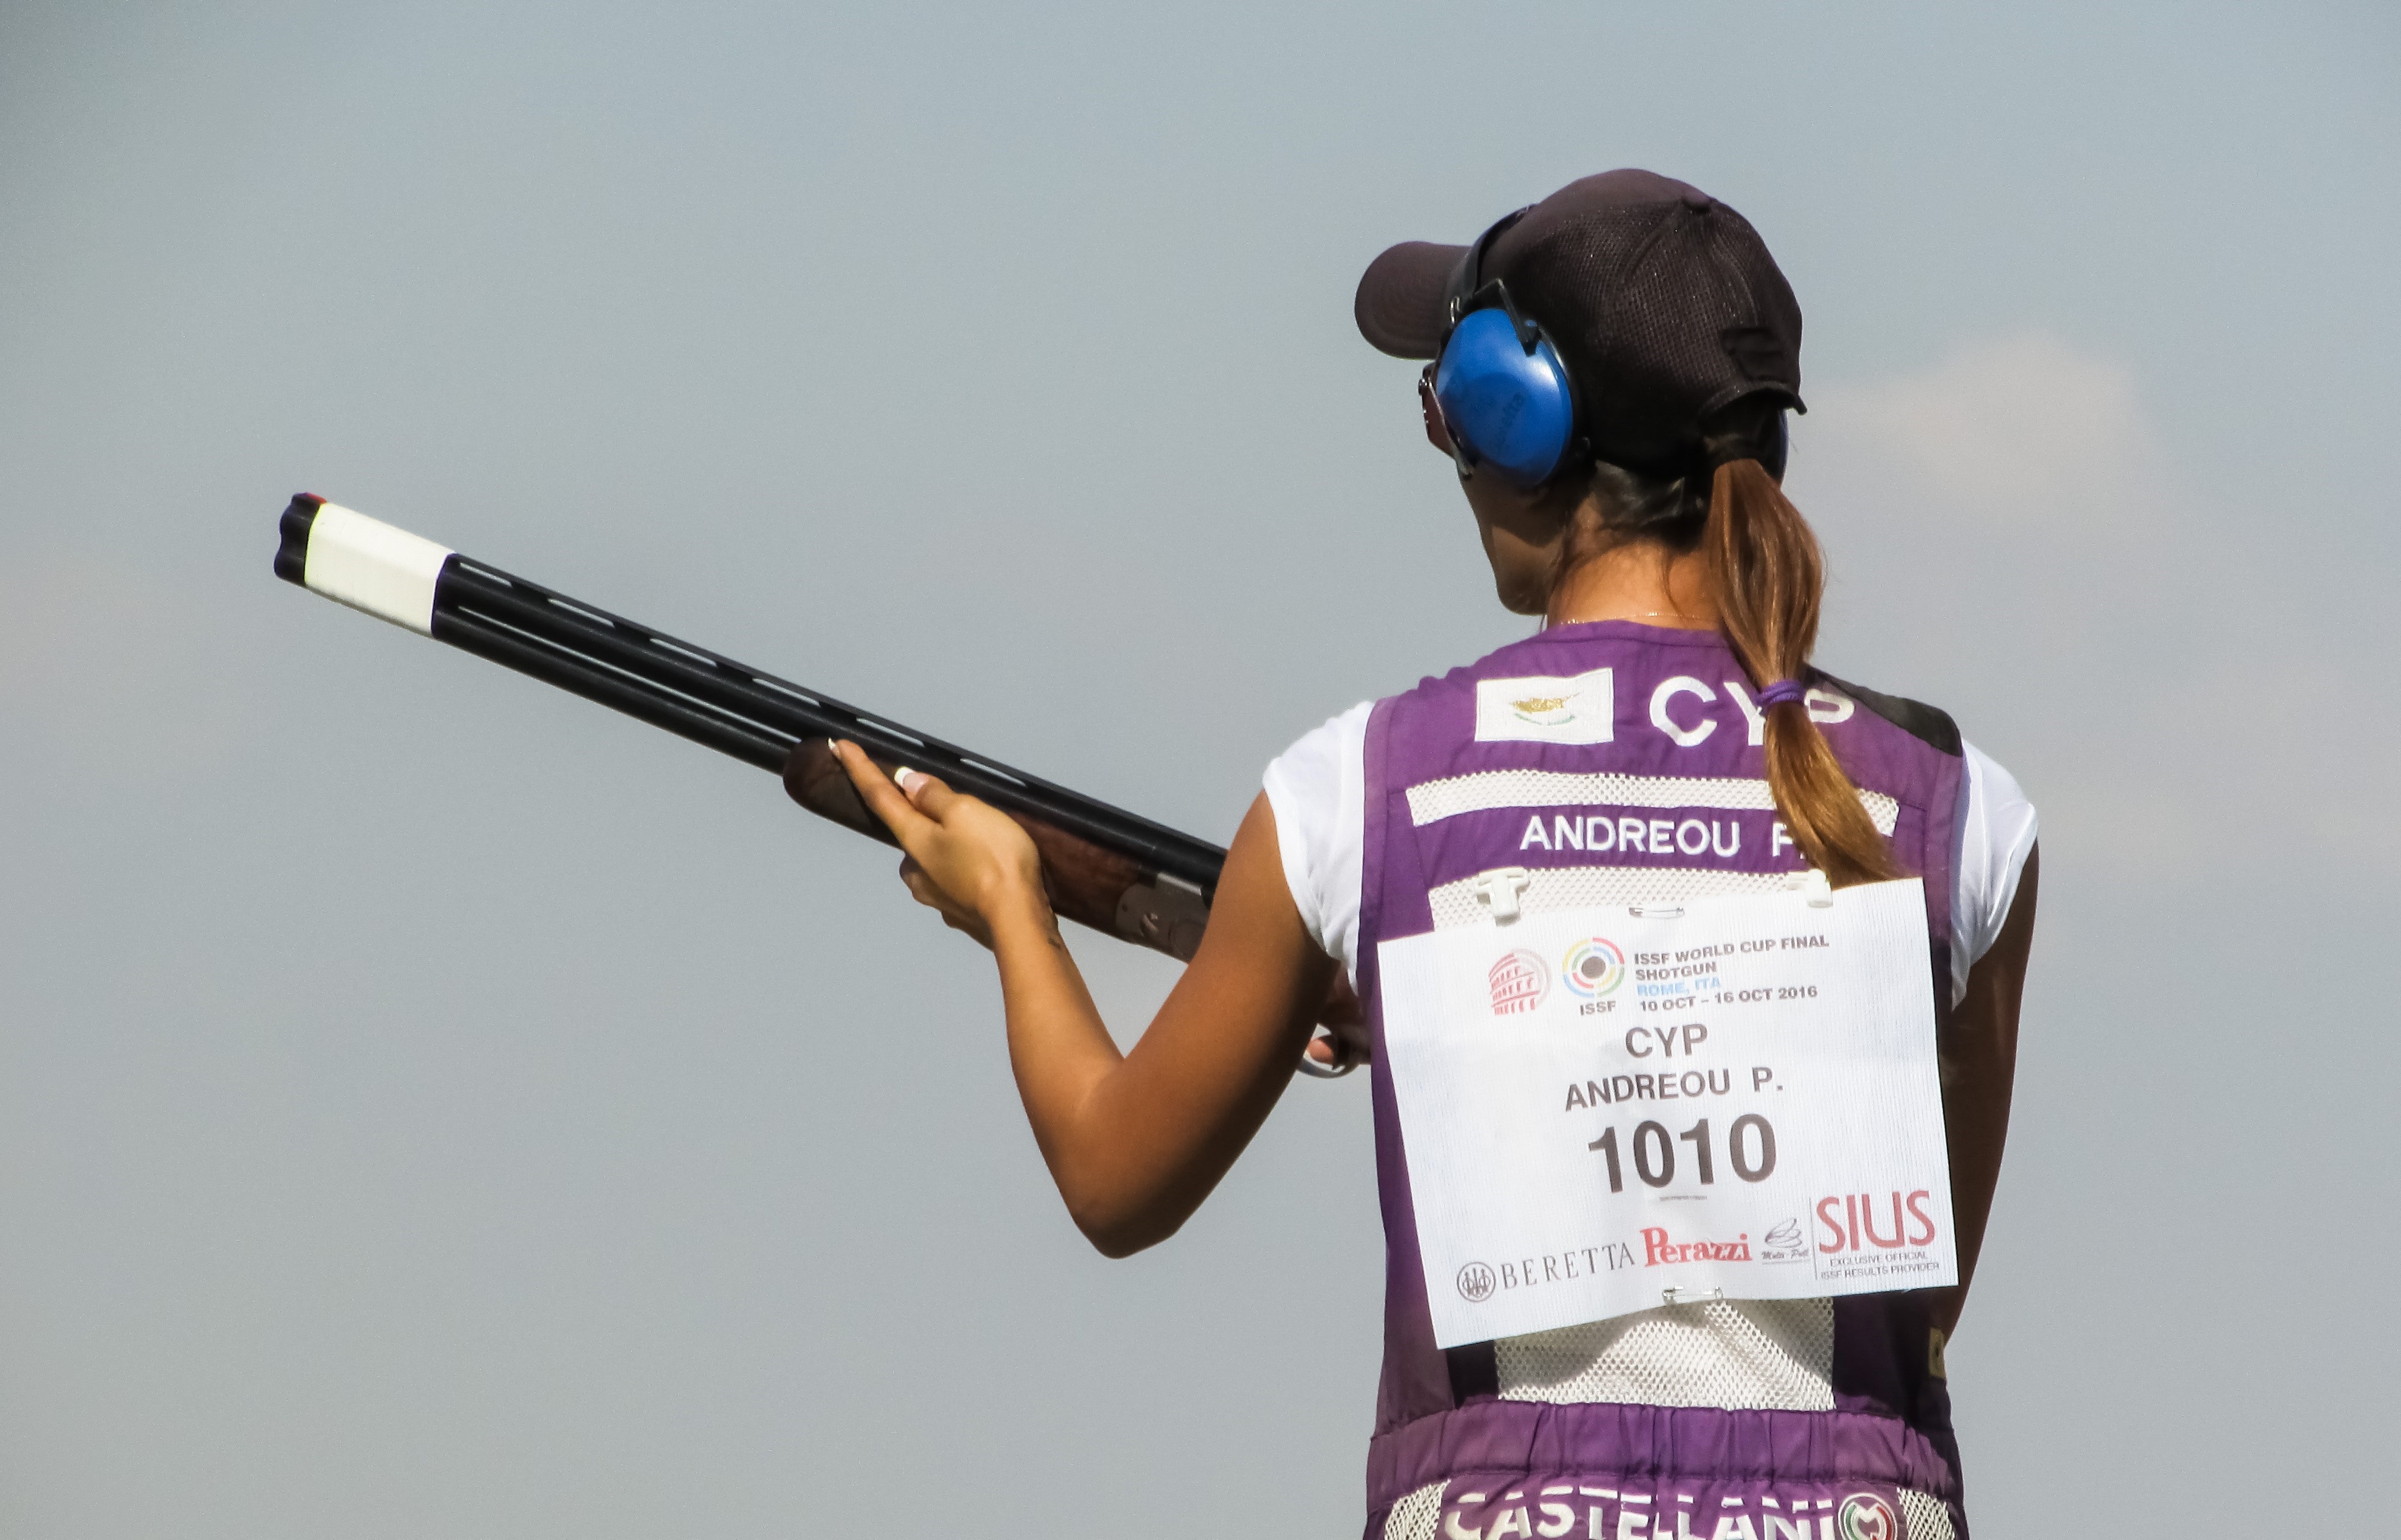
woman, sport, game, recreation, female, activity, competition, shooting, sports, gun, athlete, champion, cyprus, concentration, aiming, outdoor recreation, human action, shooting sport